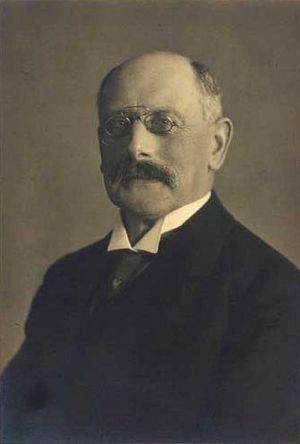
Anton Bing
Anton Jacob Bing var en dansk landøkonom og politiker. Han var søn af fabrikejer Jacob Herman Bing og bror til Harald Bing.